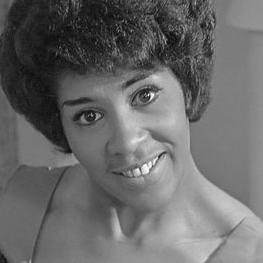
Age: 32